Aïda Muluneh

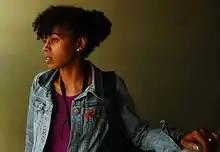
© Mario Epanya, 2022

Aïda Muluneh (born 1974, Addis Ababa, Ethiopia) Ethiopian photographer, educator, and entrepreneur known for her Afrofuturist photography that incorporates vibrant colours and body painting to create surreal scenes.